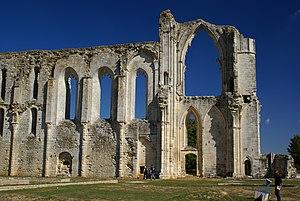
Ruines de l'abbaye de Maillezais - Vieille abbaye Saint-Pierre